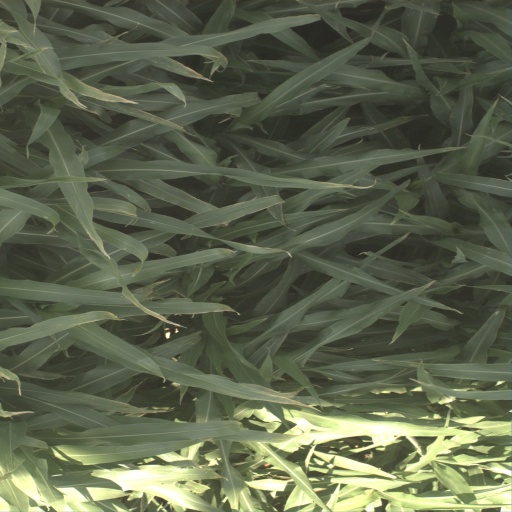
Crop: sorghum